Empress Market

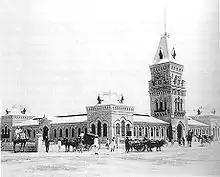
The market in 1890

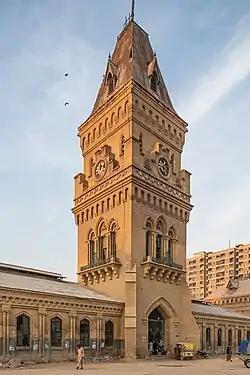
Central tower of the market

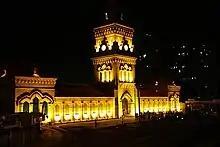
The market at night

The Empress Market was constructed between 1884 and 1889 and was named to commemorate Queen Victoria, Empress of India. The market was constructed at a well-chosen site that was clearly visible from a great distance. The site of the market had historical significance as it was situated on the grounds where a number of native sepoys were executed after the failed 1857 uprising against British rule. Accounts mention that the sepoys had their heads blown off by cannonballs in an attempt to suppress any mutinous feelings among the locals. The British fearing that the local population will build a monument to honor the executed sepoys instead built the Empress Market to commemorate Queen Victoria.